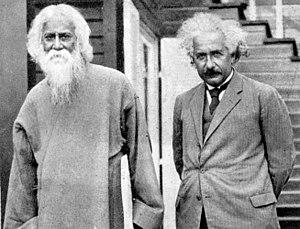
La maison d'Einstein est un chalet aménagé en 1929 à Caputh, à 6 km au sud de Potsdam. Cette résidence secondaire a été habitée entre 1929 et 1932 par Albert Einstein, sa seconde femme Elsa et ses deux belles-filles. Conçue comme un pavillon d'été, au bord d'un lac, les Einstein y vivaient toute l'année. À l'occasion de l'« année Einstein », le bâtiment a été réparé pour accueillir, depuis mai 2005, les touristes et organiser des expositions.